Matha

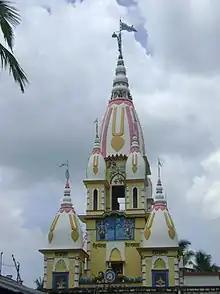
"Sri Devananda Gaudiya Math" at Nabadwip, West Bengal.

Ramanuja, the Sri Vaishnavism philosopher, studied at an Advaita Vedanta monastery with Yadava Prakasha before disagreeing with Advaita idealism, and launching his Vishishtadvaita (qualified Advaita) philosophy. Ramanuja was nominated as the leader of the Srirangam matha, after the death of Yamunacharya, though they never met. Along with his philosophy, Ramanuja is famous for his organizational skills and the lasting institutional reforms he introduced at Srirangam paralleling those at Advaita monasteries of his time. He also travelled and founded many Sri Vaishnavism "mathas" across India. The Sri Vaishnavism tradition believes that Ramanuja started 700 mathas, but historical evidence suggests several of these were started later.